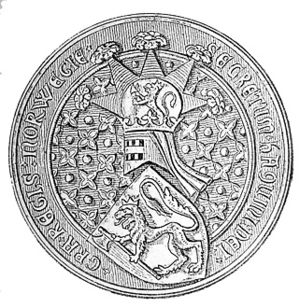
Håkon 5. af Norge
Håkon 5. Magnussons segl
Håkon Magnusson var konge af Norge. Han regerede fra 1. november 1299 og til sin død med sæde på Tunsberghus ved Tønsberg. Han var søn af Magnus Lagabøter og Ingeborg af Danmark. Formelt blev han hertug 1273, men reelt først fra 1284.